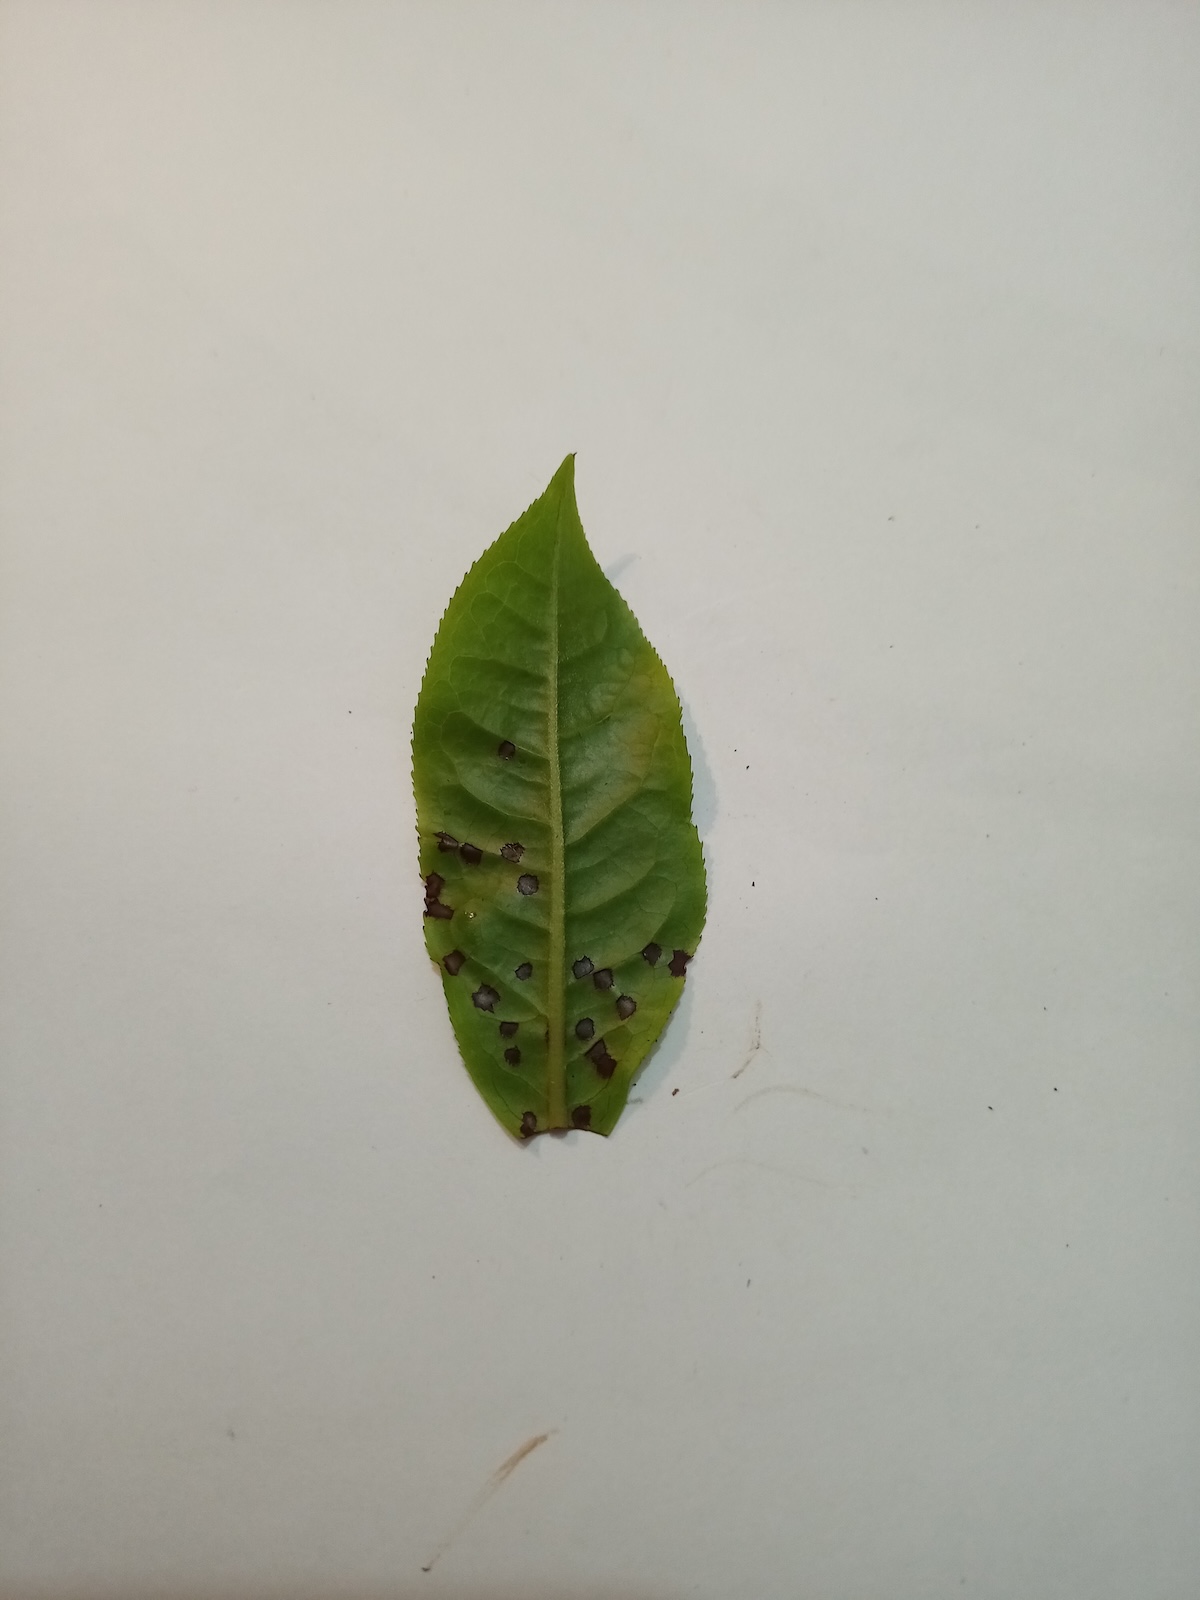
Label: Helopeltis